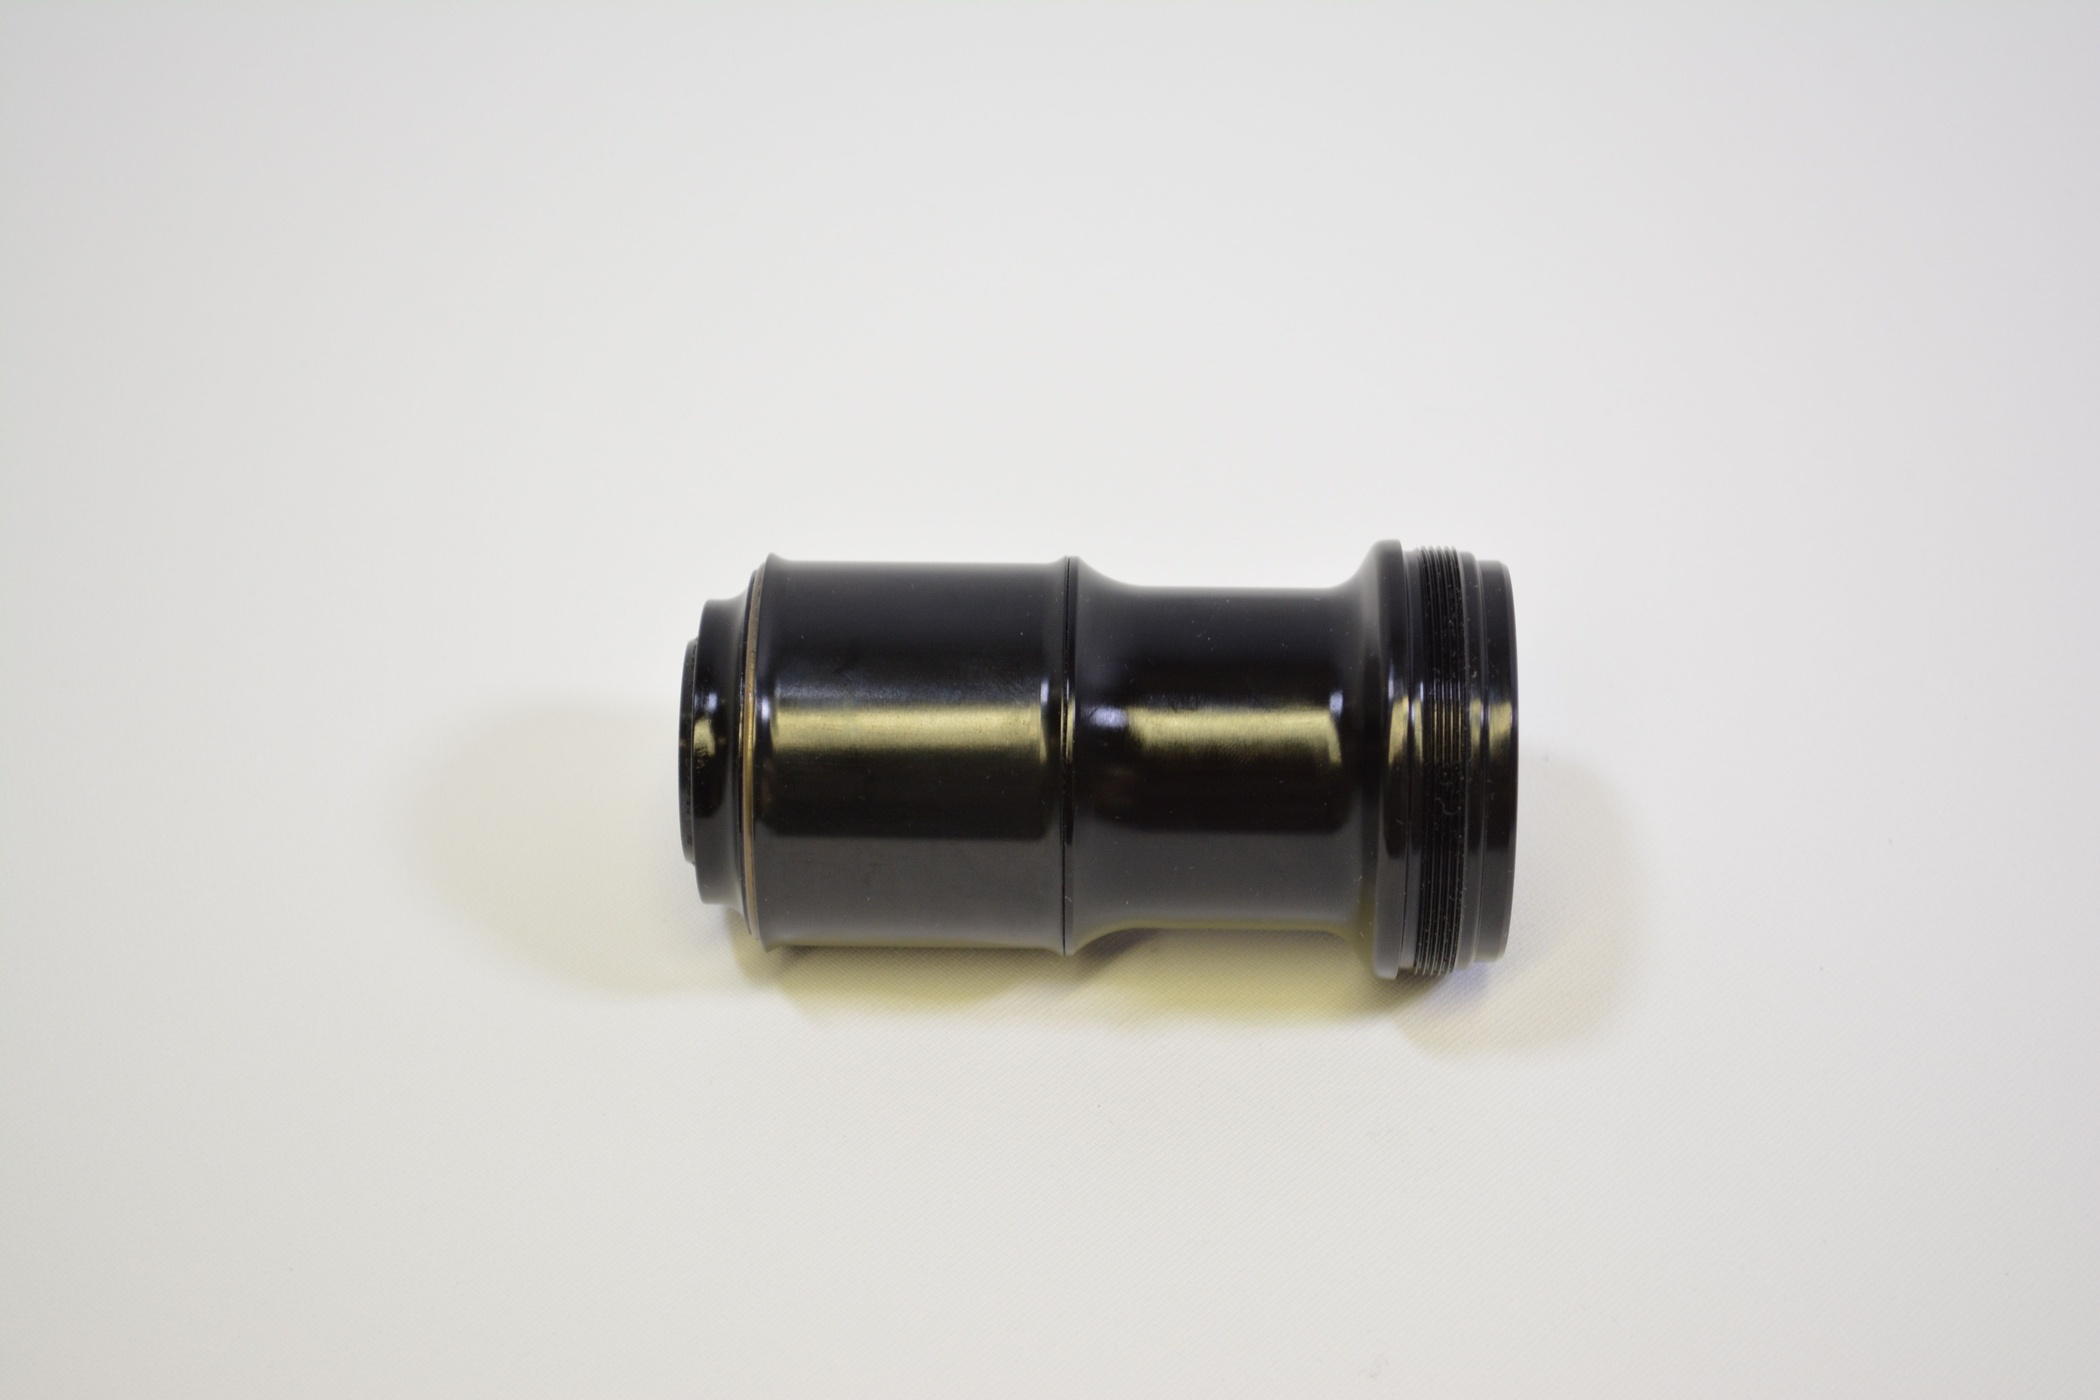
Service Set: Sleeve Assembly: 2016 Nude 3 Evol [Ø 1.500 Bore, 2.050 OD, 3.698 TLG] Ano, 7.5x2.0
Brand: Fox
Service Set: Sleeve Assembly: 2016 Nude 3 Evol [Ø 1.500 Bore, 2.050 OD, 3.698 TLG] Ano, 7.5x2.0
Category: Home & Garden > Pool & Spa